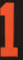
Number: 1